Lepidosauria

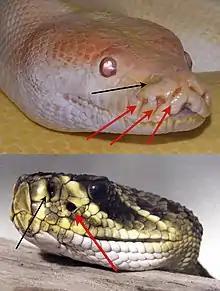
Python (top) and rattlesnake (bottom) featuring pit organs for infrared sensing. Red arrows indicating pit organs and black arrows pointing to the nostrils

Squamates are represented by viviparous, ovoviviparous, and oviparous species. Viviparous means that the female gives birth to live young, Ovoviviparous means that the egg will develop inside the female's body and Oviparous means that the female lays eggs. A few species within Squamata have the ability to reproduce asexually. The tuatara lays eggs that are usually about one inch in length and which take about 14 months to incubate.